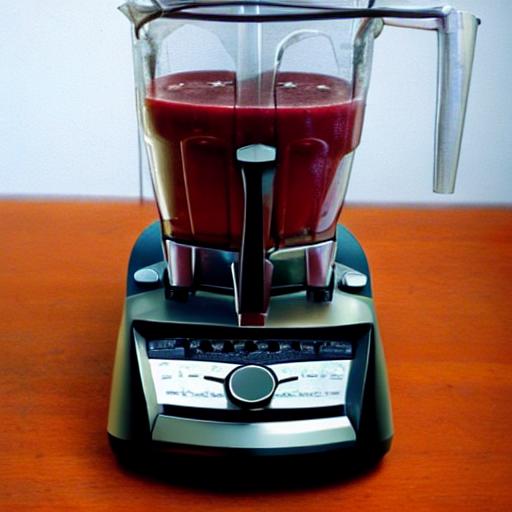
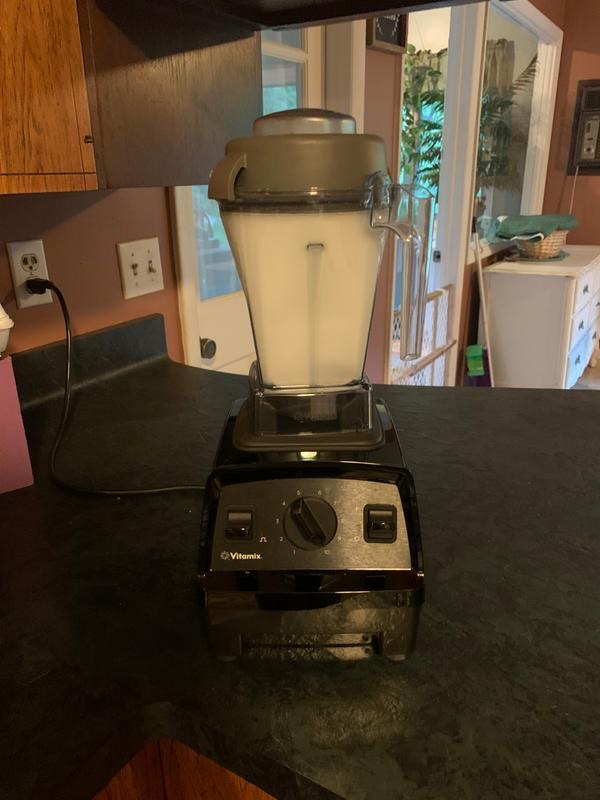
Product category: items_blender
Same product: no